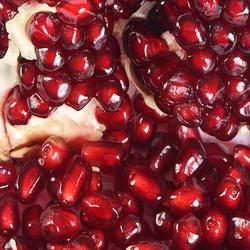
Label: Pomegranate